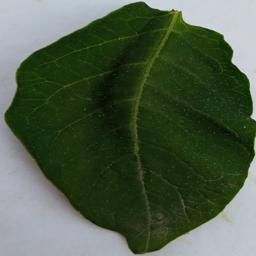
Etiqueta: Sana